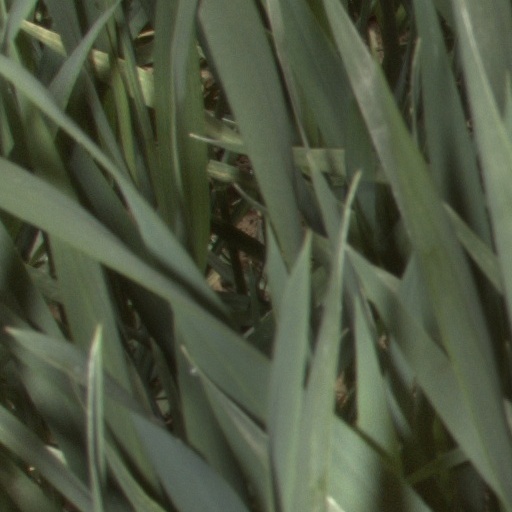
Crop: wheat